Answer in natural language. Considering the relative positions, is black basic chair above or below room with bed covered in bedsheet? Choose between the following options: below or above
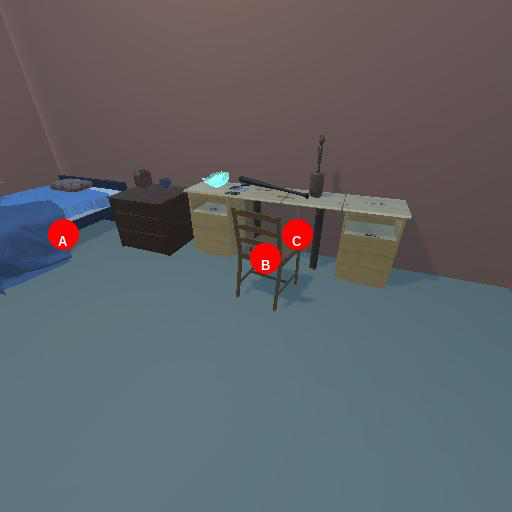
<answer>below</answer>